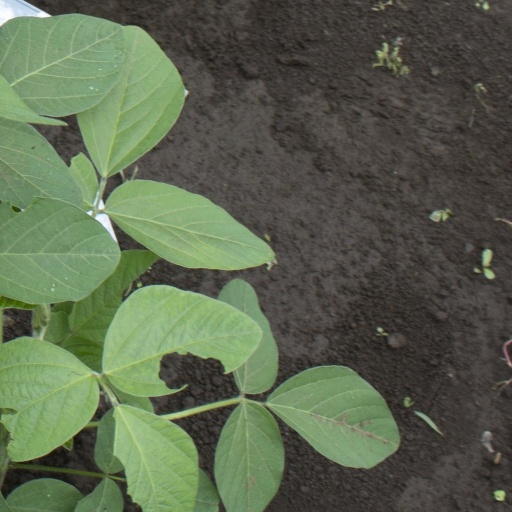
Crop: soybean